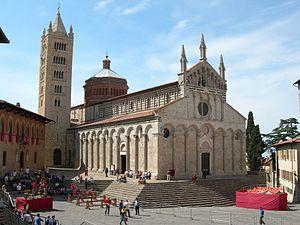
La liste suivante recense les cathédrales en Italie.
La cathédrale de Massa Marittima est une église catholique romaine de Massa Marittima, en Italie. Il s'agit de la cathédrale du diocèse de Massa Marittima-Piombino.